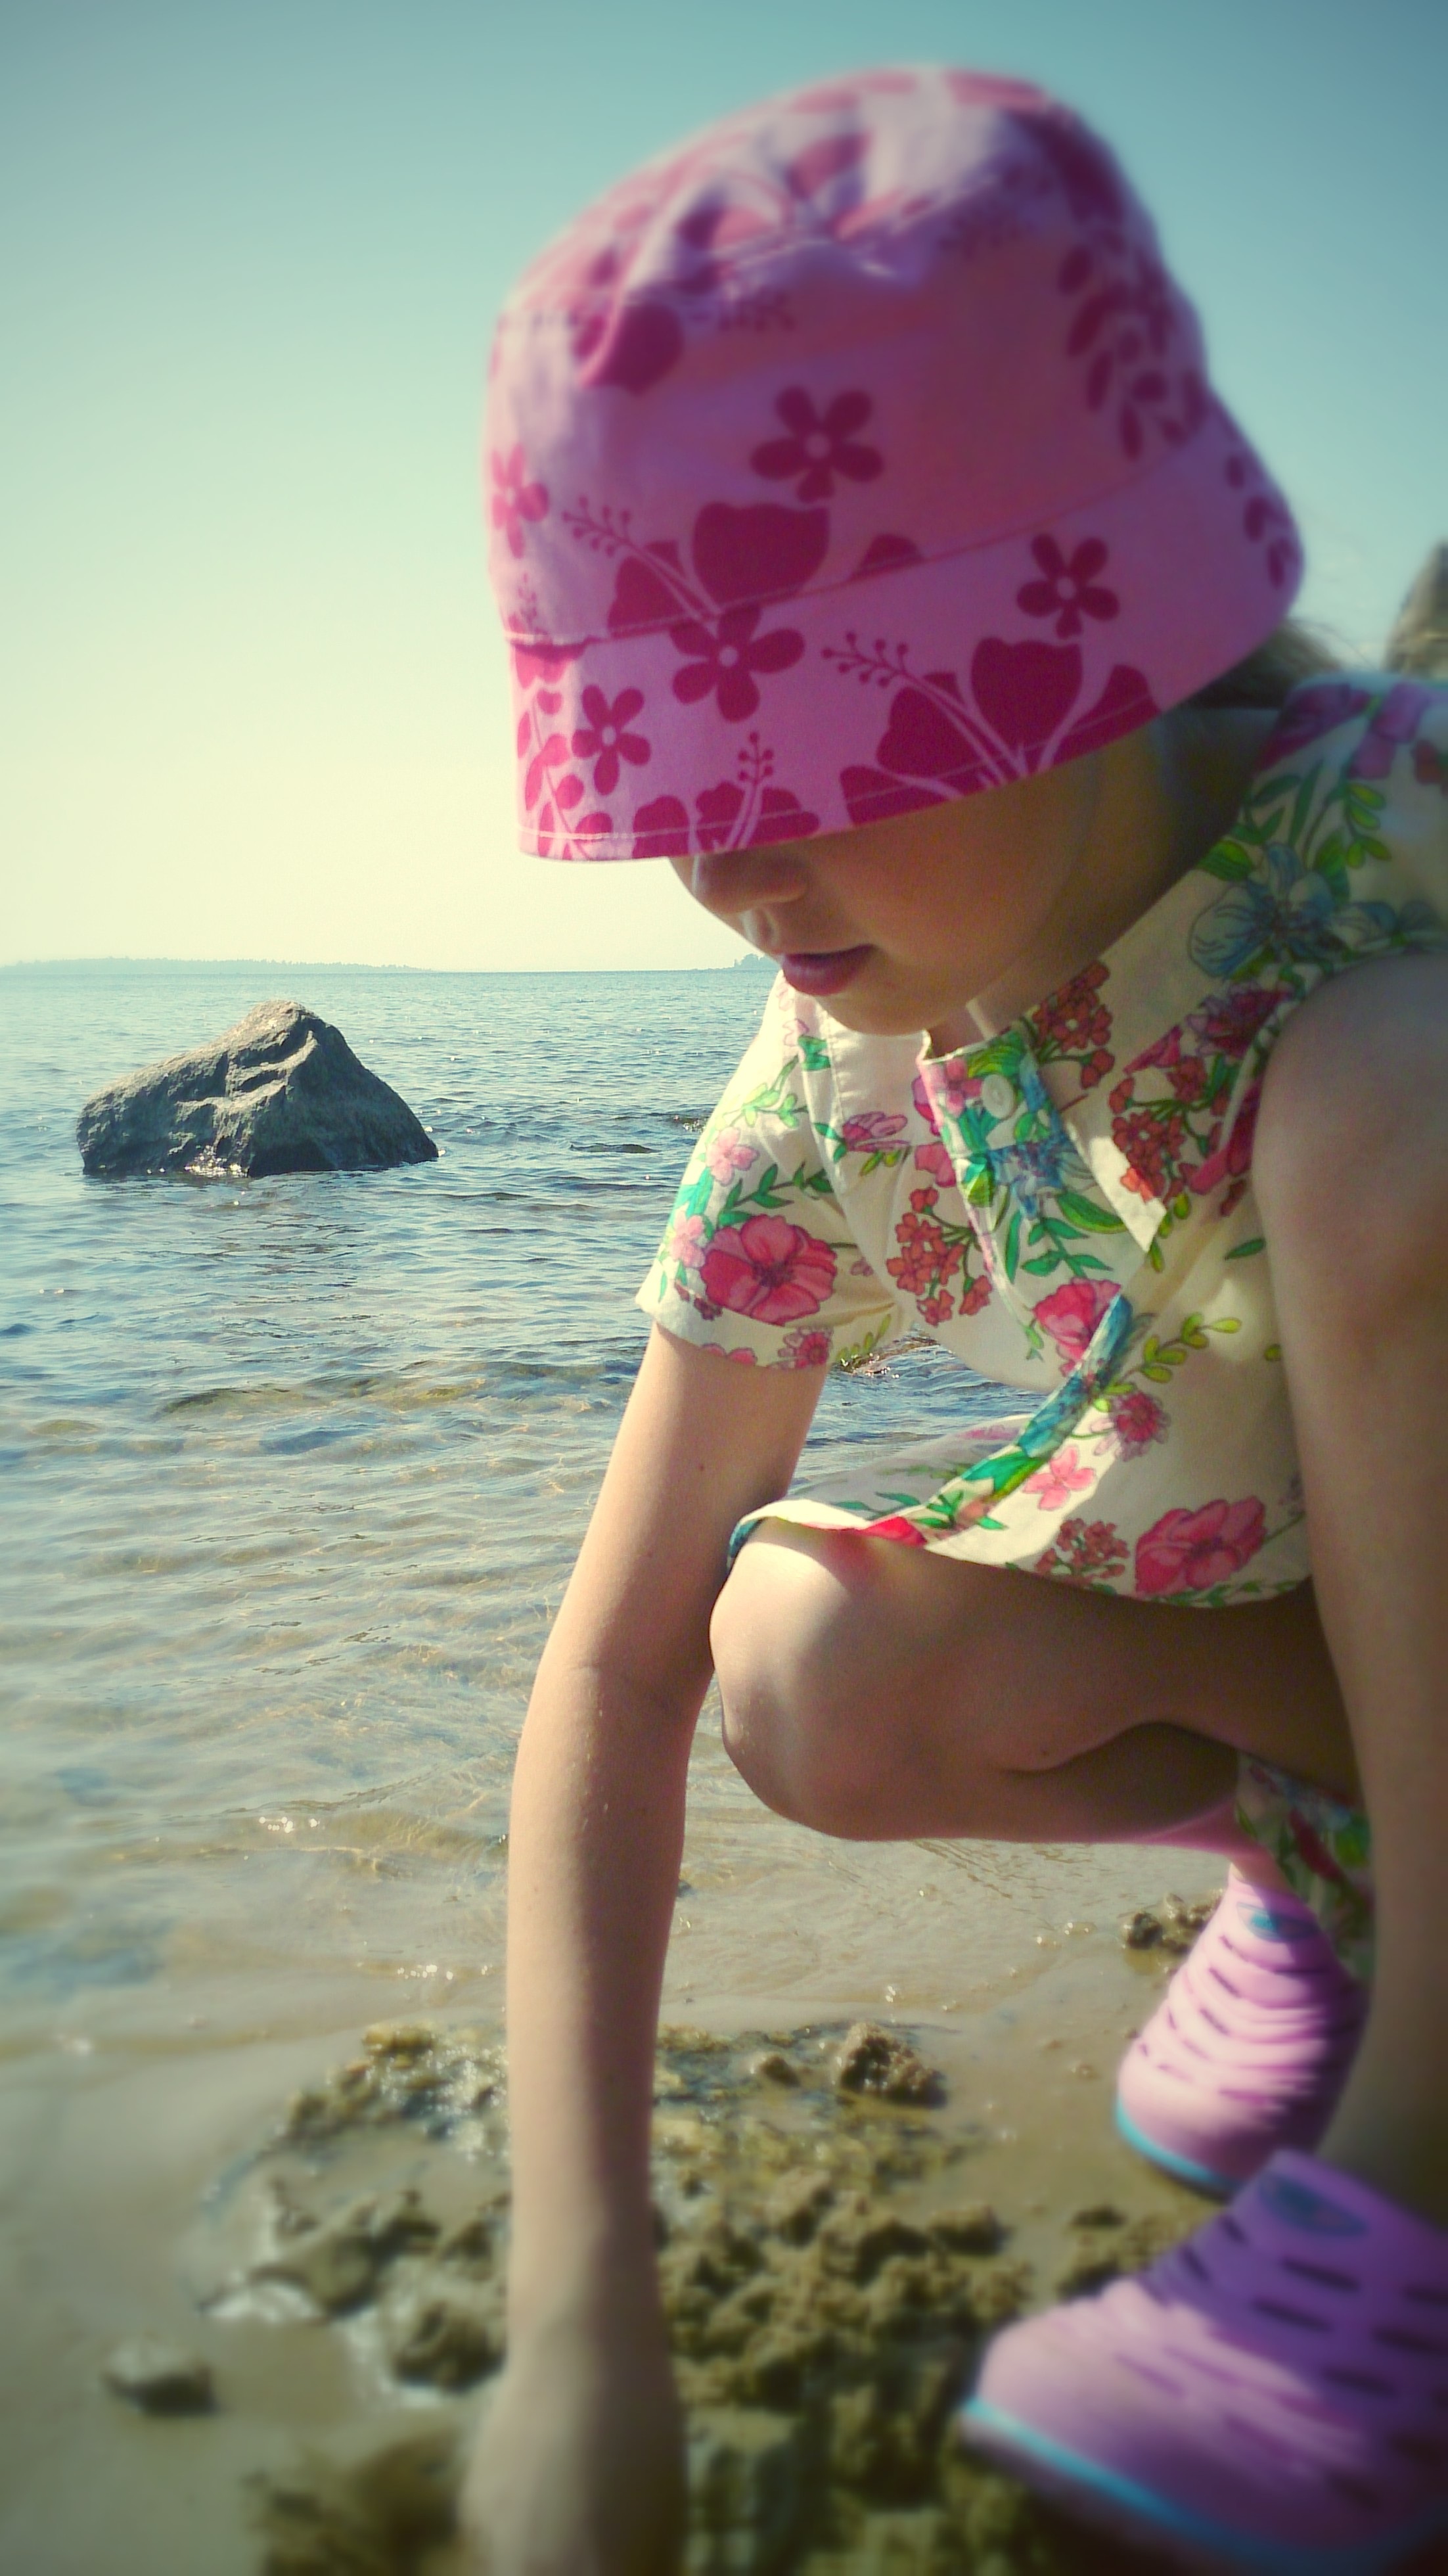
beach, sea, girl, summer, vacation, color, child, pink, beauty, image